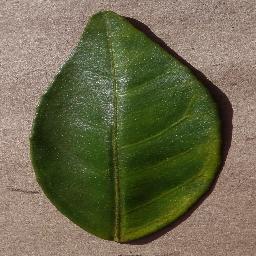
Label: Orange___Haunglongbing_(Citrus_greening)